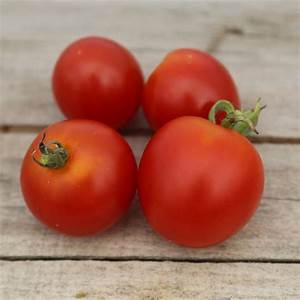
Label: tomato